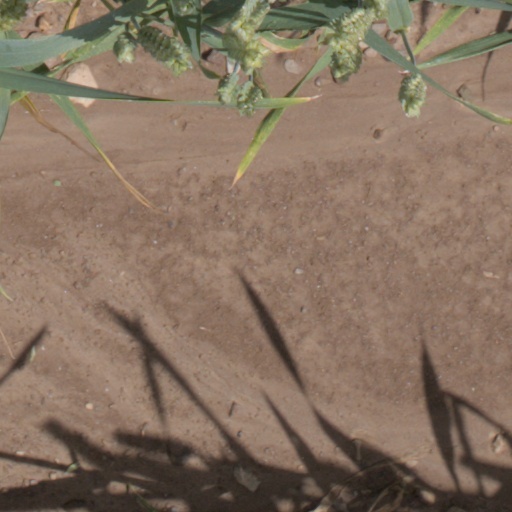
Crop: wheat